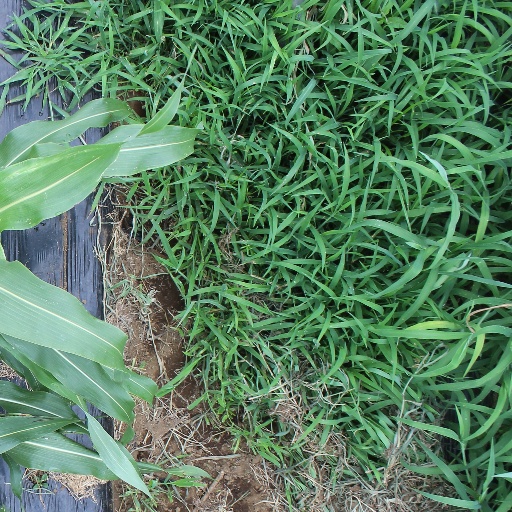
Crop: sorghum